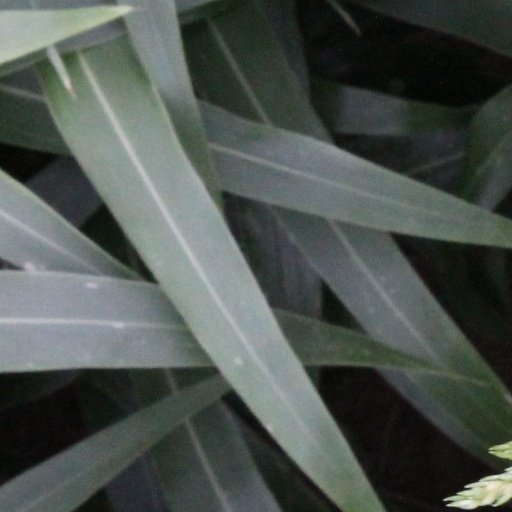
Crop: sorghum